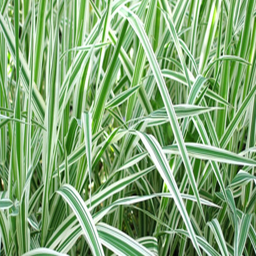
the striped blades of an ornamental grass